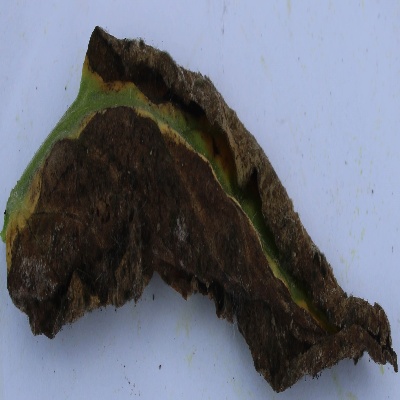
Crop: Tomato
Condition: leaf blight